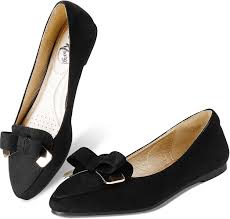
Label: Ballet Flat